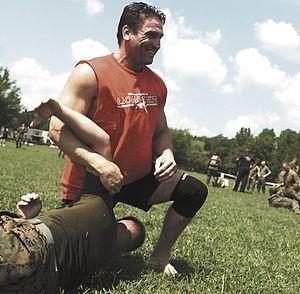
Ken Shamrock, né Kenneth Wayne Kilpatrick, est un pratiquant américain d'arts martiaux mixtes et un catcheur né le 11 février 1964 à Macon, en Géorgie.